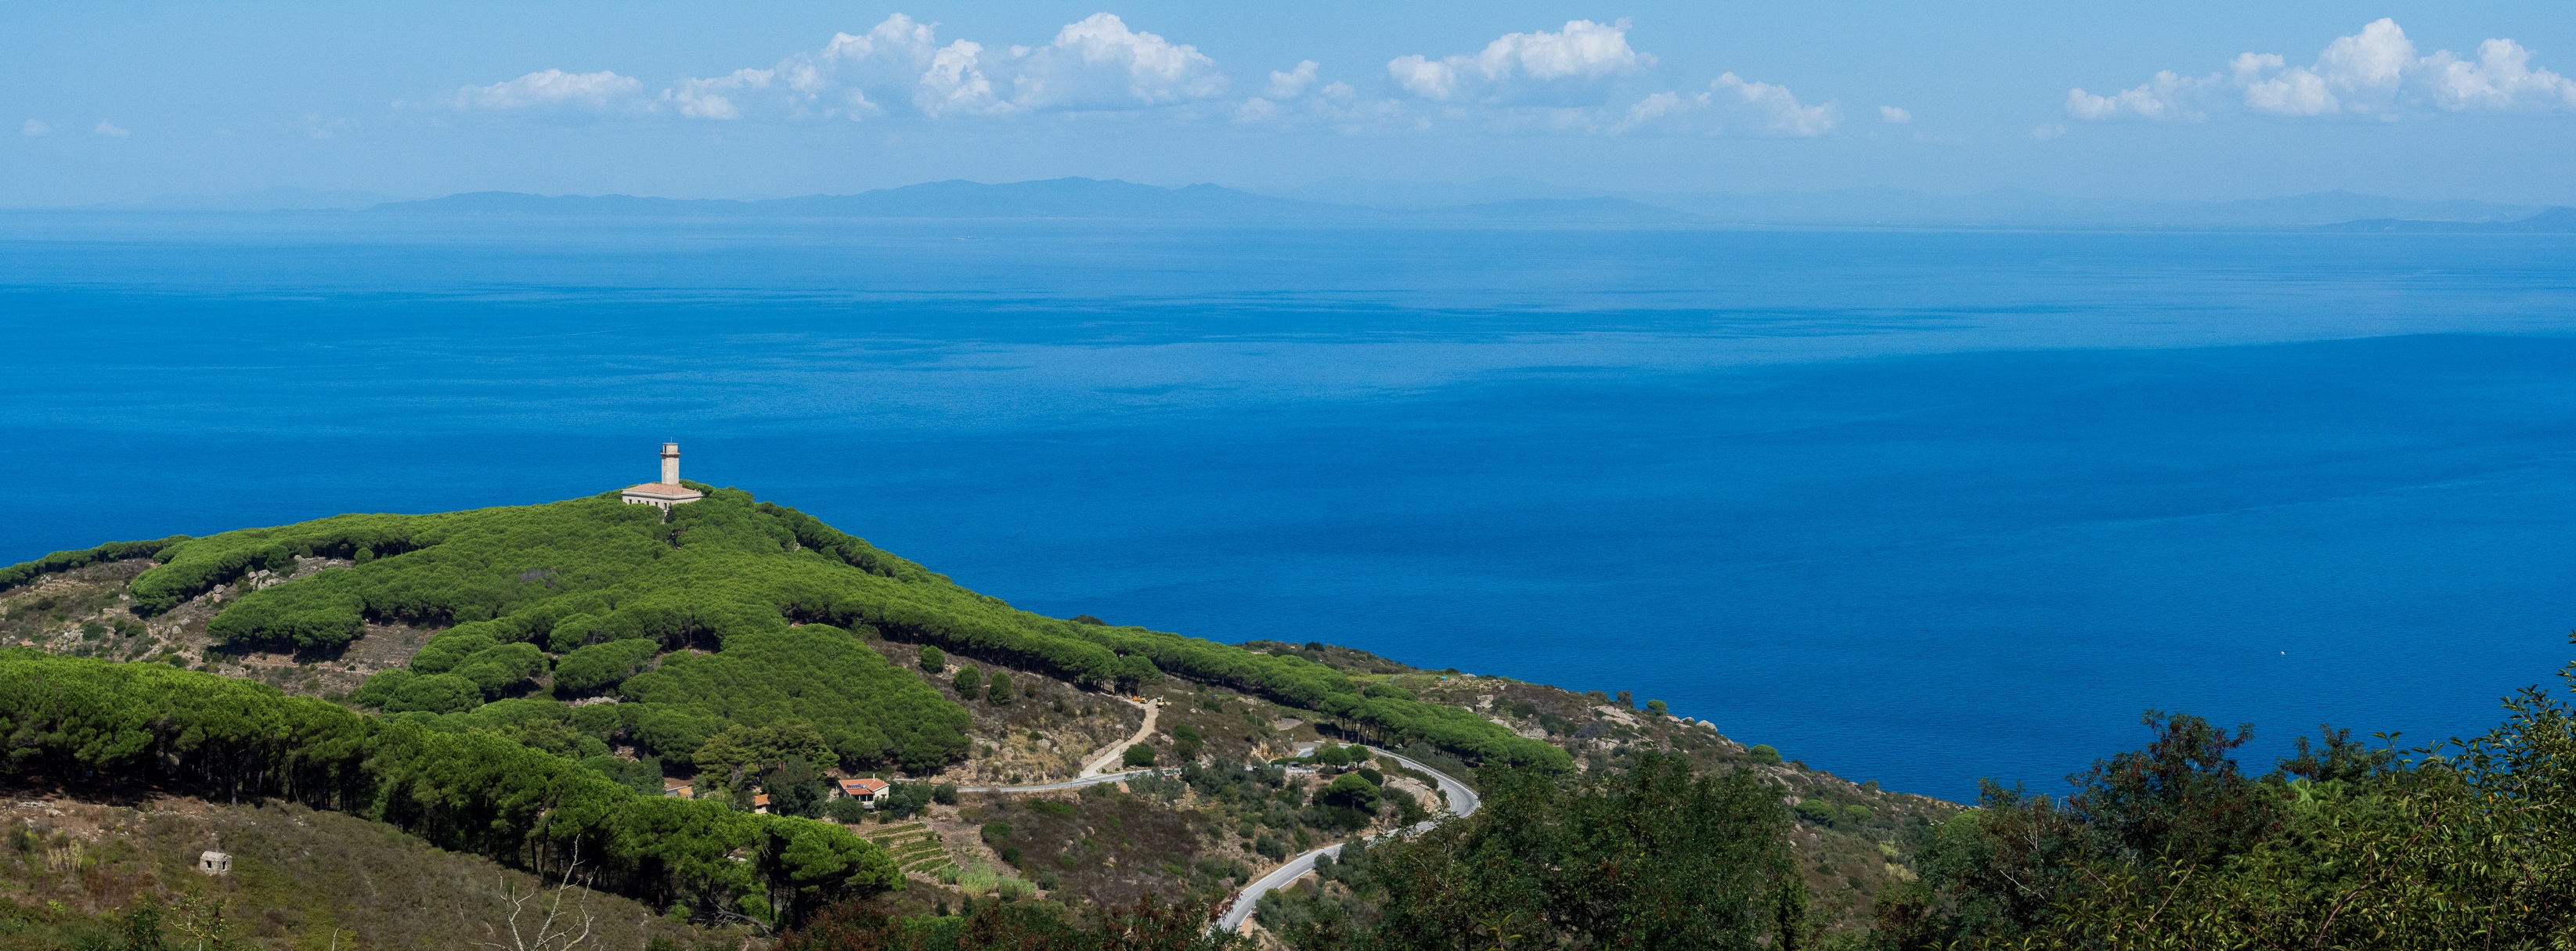
sea, coast, horizon, mountain, hill, panorama, cliff, bay, reservoir, terrain, ridge, plateau, ecosystem, cape, landform, aerial photography, geographical feature